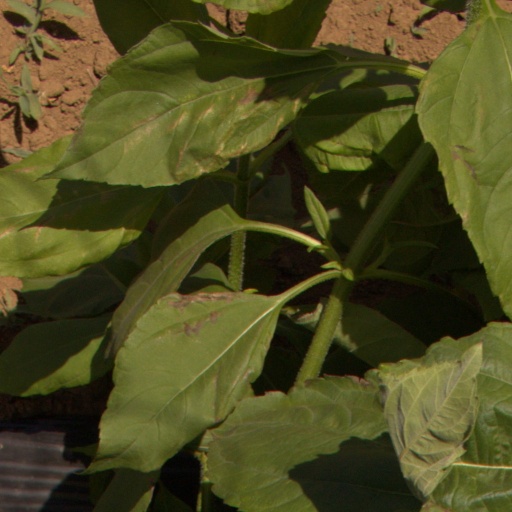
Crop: Jerusalem artichoke